Dangers of the Mail

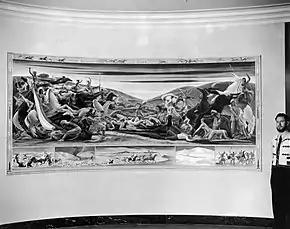
Mechau with the mural

Mechau arrived for the installation with documentation about scalping techniques and, according to art historian Marling, "Indian preferences in the matter of costuming appropriate for victims". The painting was installed in September 1937, after which Bureau of Indian Affairs commissioner John Collier ridiculed Rowan's and Mechau's earlier statements defending the depictions, calling the painting "a slaughter against pioneer women". Washington's "Evening Star", without mentioning the nude women, immediately called the mural "Art at its Worst", said it had "shocked all who have seen it", accused "government doles" of "foster[ing]...radicalism in art", and accompanied its review with a recounting of Phoebe Atwood Taylor's "Octagon House", a story of a town so scandalized by an offensive post office mural that members of the community broke in after hours and painted over it.